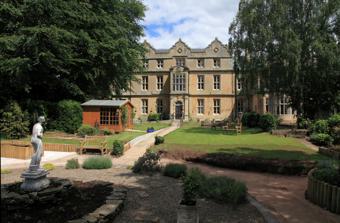
Building: Astley Hall, Stourport-on-Severn
Country: United Kingdom
Year built: 1850
Country house in Worcestershire, England Astley Hall General information Type Country house Location Astley, Worcestershire Address Astley Mill Road, Astley, Stourport-on-Severn DY13 0RW Town or city Stourport-on-Severn , Worcestershire Country England Coordinates 52°18′27″N 2°17′45″W / 52.307605°N 2.295947°W / 52.307605; -2.295947 Current tenants Astley Hall Care Home Construction started 1830 Completed 1850 Renovated 1912, 2012 Listed Building – Grade II Designated 27 November 1984 Reference no. 1155604 Astley Hall is a country house in Astley near Stourport-on-Severn , Worcestershire, England. The hall was the home of Prime Minister Stanley Baldwin from 1902 until his death there in 1947. It is now a nursing home . Description Astley Hall is a small, three-storey country house set in 20 acres of parkland, two miles outside Stourport-on-Severn. The house consists of a main block that is linked to an L-shaped stable wing. In addition, the estate features a separate park lodge (Baldwin Lodge), formal garden and kitchen garden. The present buildings date from mid-19th century with early 20th century additions. The main front of Astley Hall with its semi-circular headed doorway View of the garden front, with the 2-storey pedimented porch on the right To the right of the main house is a stone Tudor arched garden entrance, to the left of the main house is a slightly later cross-gabled extension with clock and brick stable range with stone dressings. The main house is an ashlar construction with slate roof. On the roof there are grouped chimneys with decorative shafting. The Jacobean façade features a 3-storey 3-bay centre block and 2-storey single bay wings with cornices, parapets and shaped gables. The outer bays of main block have 2-storey angled bay windows with open parapets. Access to the main house is via a semi-circular headed doorway with rusticated arch and an Ionic motif above a keystone. Above the porch is inscribed "SLB 1912", which refers to the date of the final acquisition of the house and additions to it by Stanley and Lucy Baldwin . The porch is flanked by a transomed window and Ionic pilasters. On the interior, the entrance lobby has a Jacobean strapwork ceiling. On the garden front, the main house is slightly plainer with a 2-storey pedimented porch containing a coat of arms. The extension to the right has on first floor Ionic 3-bay loggia with arched central bay, a further extension to right terminates in a rendered pavilion possibly concealing water tower. History The main house at Astley Hall was built between 1830 and 1850 for the Lea family. Thomas Simcox Lea, of Astley Hall, was High Sheriff of Worcestershire in 1845. At the beginning of the 20th century it was sold to Stanley Baldwin , who lived at Astley Hall from 1902 until his death in 1947. In 1912 he managed to buy the whole of the house and its additions. Lucy Baldwin died of a heart attack at Astley Hall in June 1945. Stanley Baldwin, then 1st Earl Baldwin of Bewdley , continued to live at Astley Hall until his death there on 14 December 1947. After Lord Baldwin's death, Astley Hall was sold and became a school, and later a care home . The building was Grade II listed on 27 November 1984. Astley Hall was acquired by its current owners in May 2012. It is now in institutional use as a nursing home and not open to the public. Surroundings Memorial to Baldwin near his home, Astley Hall In the Worcestershire area close to Stourport there are several large manor and country houses , among which Witley Court , Astley Hall, Pool House , Areley Hall , Hartlebury and Abberley Hall (with its clock tower ) are particularly significant. There is a monument to Stanley Baldwin just below Astley Hall, directly on the Stourport to Worcester road. After his death, a national appeal failed to raise sufficient money for this memorial. Winston Churchill personally made up the shortfall and attended the dedication. The monument originally consisted of an inscribed base topped with a statue; the statue has since disappeared. References